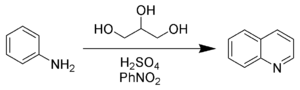
La synthèse de Skraup est une réaction chimique utilisée pour créer des quinoléines. Elle tient son nom du chimiste tchèque Zdenko Skraup qui l'a découverte en 1880. De l'aniline réagit avec du glycérol en présence d'acide sulfurique et d'un agent oxydant comme le nitrobenzène ; un chauffage à 100 °C est nécessaire.